The Peony Pavilion

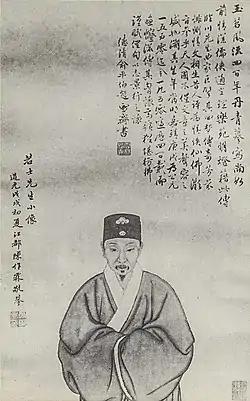
Portrait of the playwright, Tang Xianzu

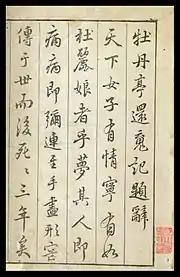

The Peony Pavilion, also named "The Return of Soul at the Peony Pavilion", is a romantic tragicomedy play written by dramatist Tang Xianzu in 1598. The plot was drawn from the short story "Du Liniang Revives For Love" and depicts a love story between Du Liniang and Liu Mengmei that overcomes all odds. Tang's play diverges from the short story in that it integrates elements of the Ming dynasty, despite being set in the Southern Song.